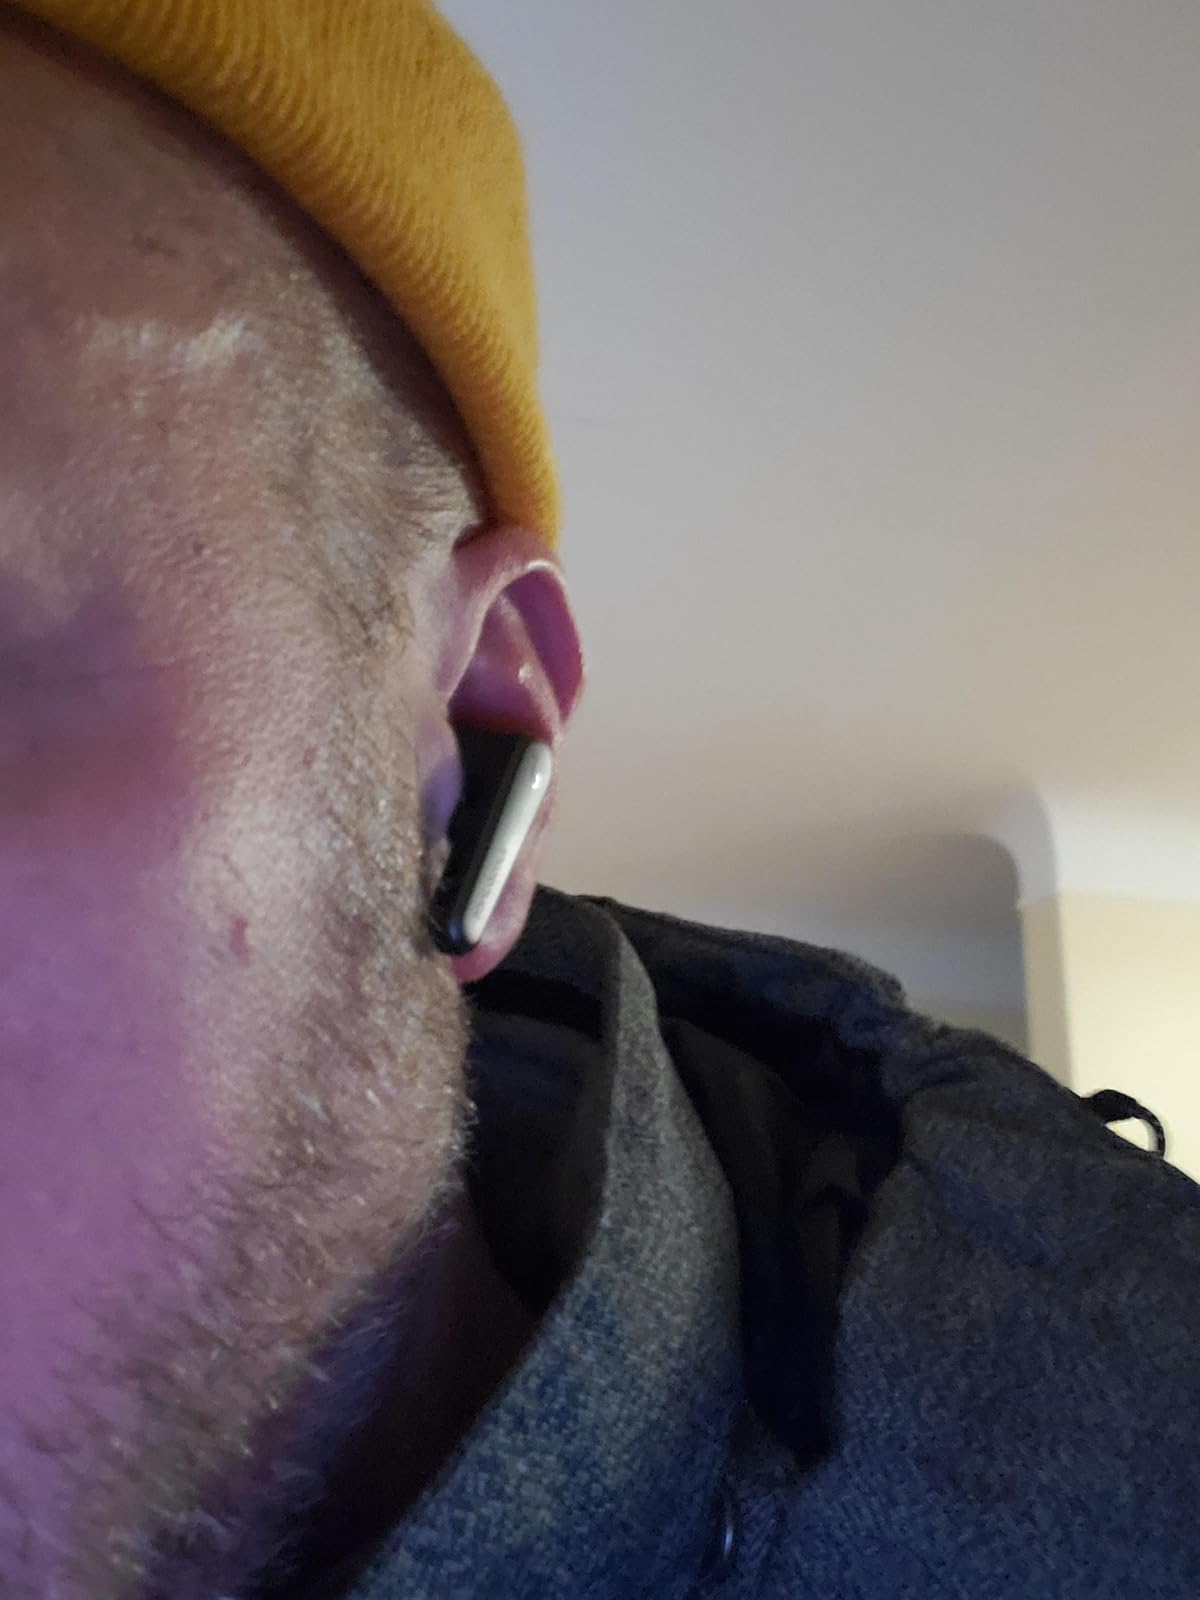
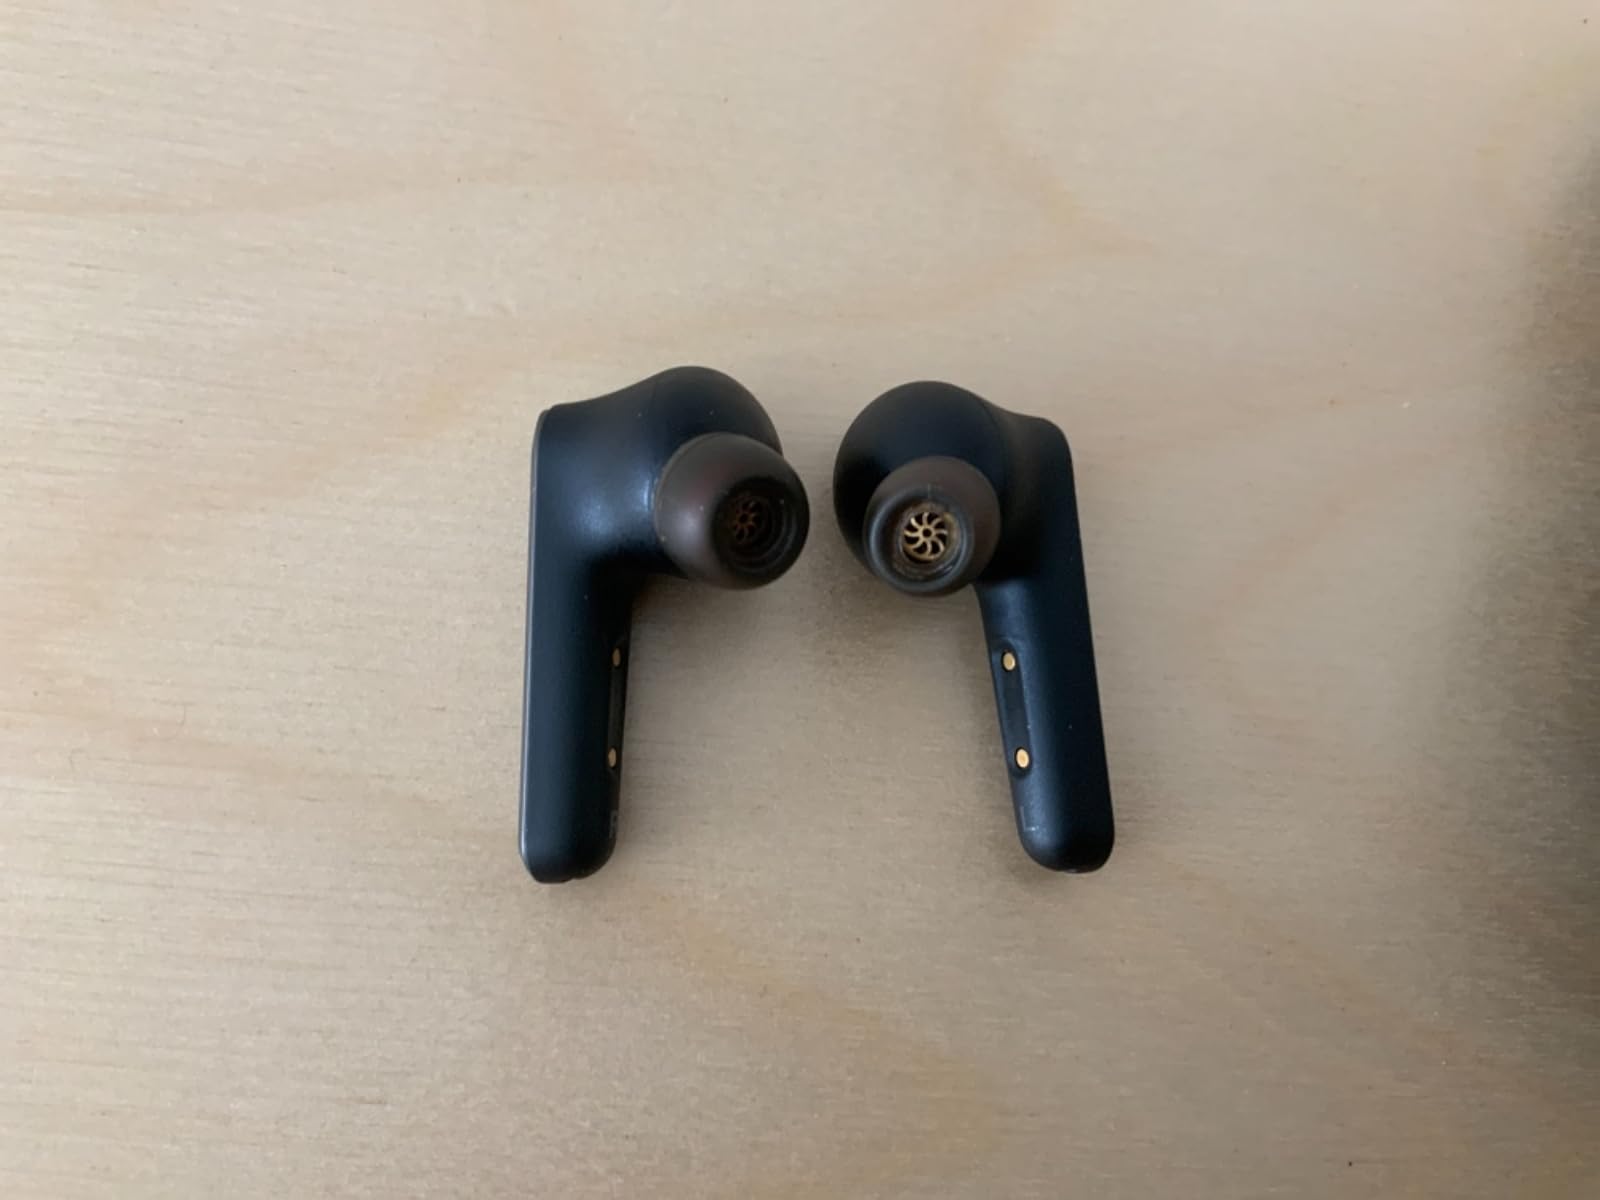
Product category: earbuds
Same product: yes